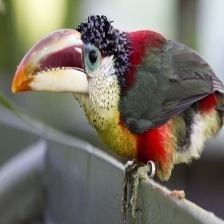
Species: CURL CRESTED ARACURI
Scientific name: PTEROGLOSSUS BEAUHARNAESII
ImageNet parent category: toucan